Euplius of Catania

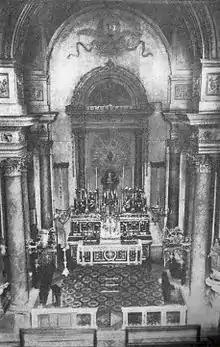

His name in Greek means "good sailing" which is played upon in the text of the Orthodox Christian Vespers service in his honor.